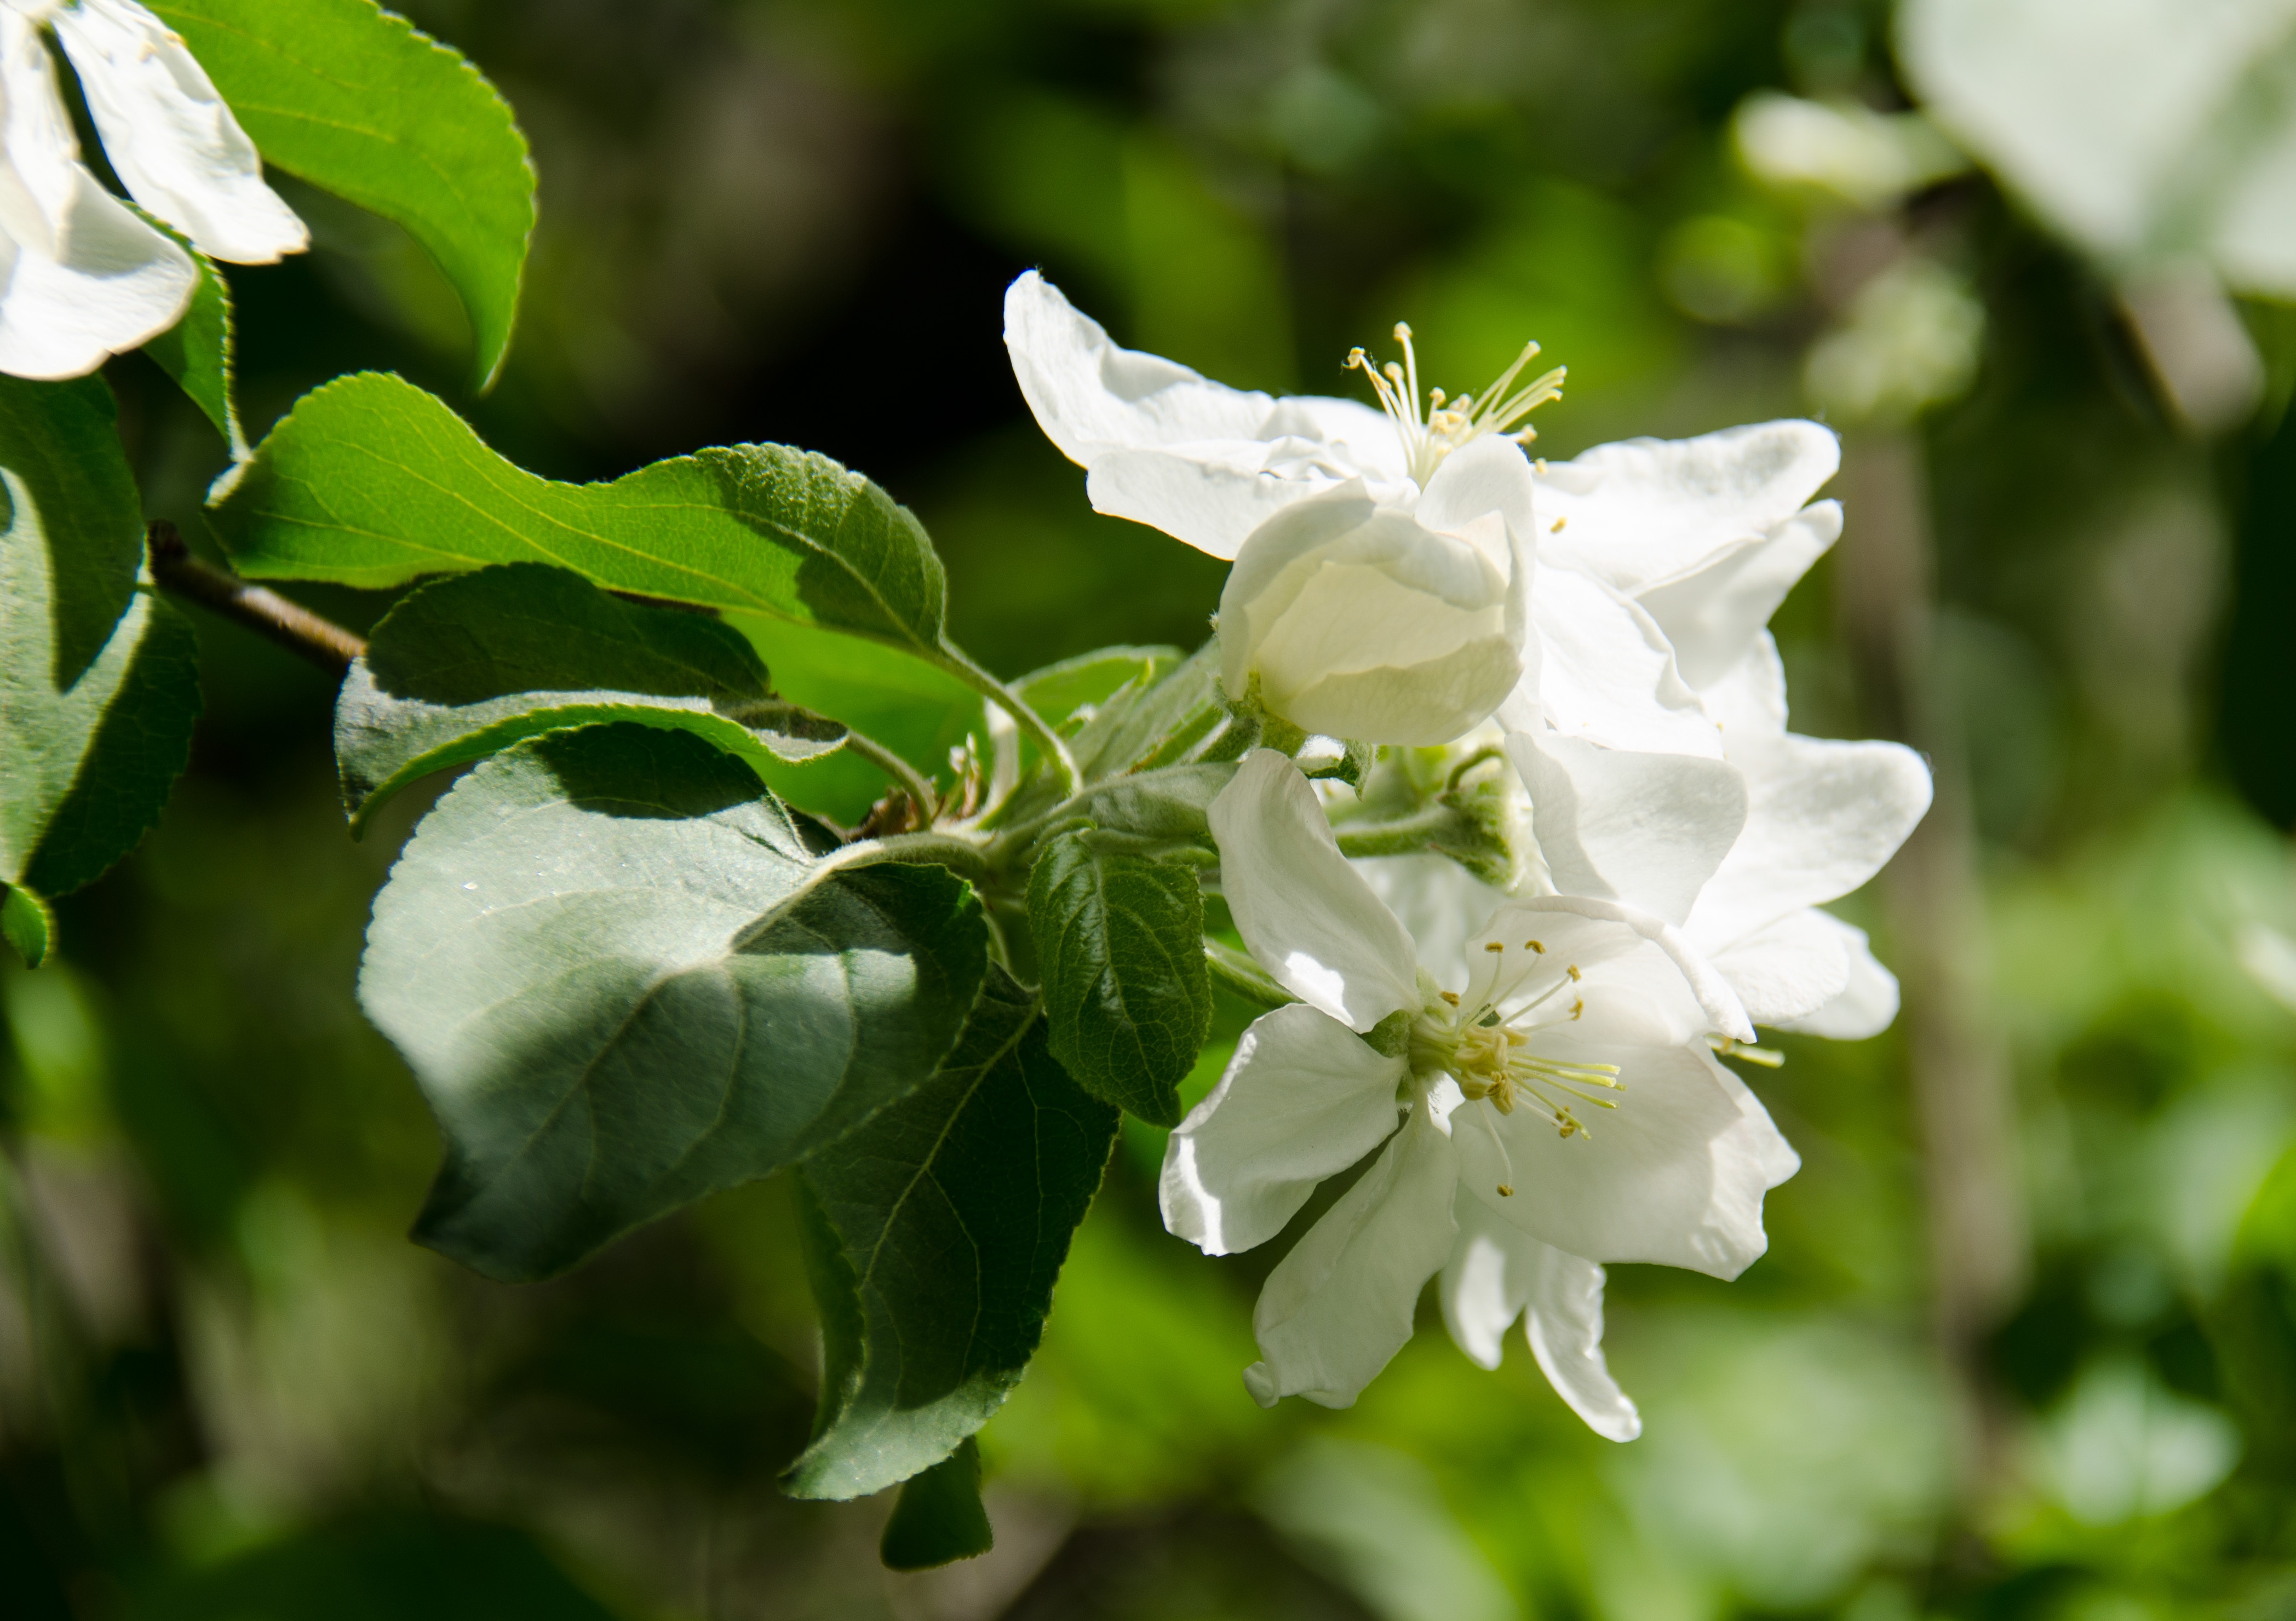
tree, nature, branch, blossom, plant, flower, bloom, spring, green, produce, botany, garden, flora, wildflower, flowers, leaves, shrub, apple tree, macro photography, green leaves, jasmine, flowering plant, apple flower, woody plant, land plant